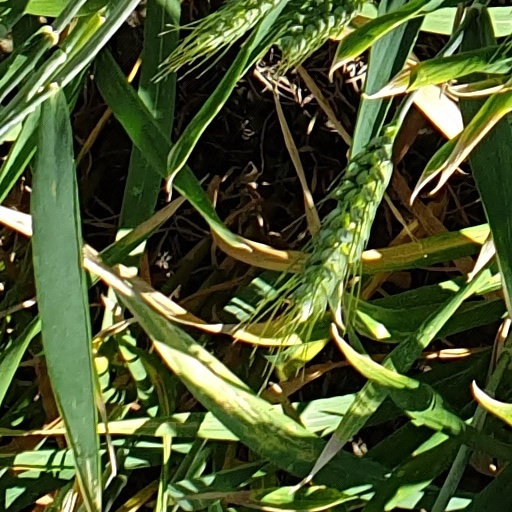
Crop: wheat